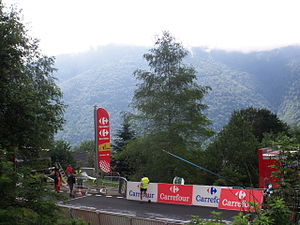
8. etape af Tour de France 2013
Opstilling til 14. etape i 2010 hvor der var bjergspurt på Ax 3 Domaines.
Ottende etape af Tour de France 2013 er en 194 km lang bjergetape. Den bliver kørt lørdag den 6. juli fra Castres til skisportsstedet Ax 3 Domaines i Pyrenæerne. Det er årets første bjergetape.